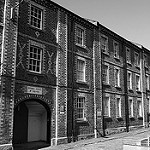
Label: non_damage_buildings_street